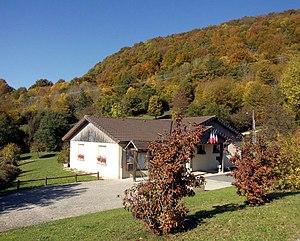
La mairie de Solemont
Solemont est une commune française située dans le département du Doubs en région Bourgogne-Franche-Comté.